Flag Day Parade

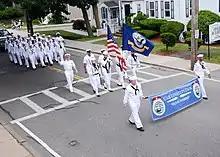
The crew of the USS Constitution marches in the Flag Day Parade.

The Flag Day Parade is an annual parade in Dedham, Massachusetts that celebrates Flag Day. The parade began in 1967 and quickly became one of Dedham's most beloved traditions.